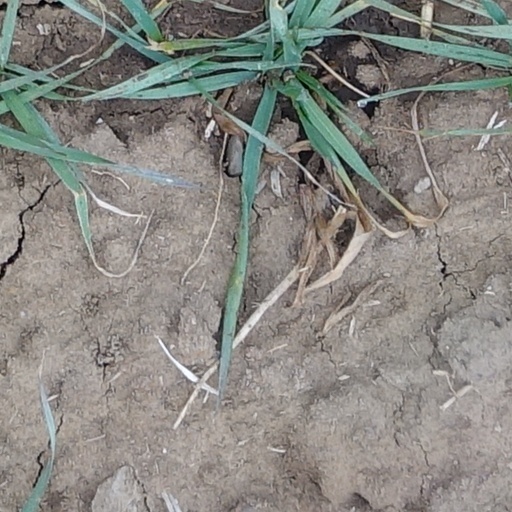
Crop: wheat